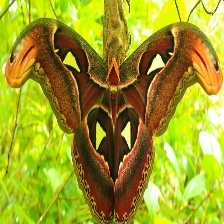
Species: ATLAS MOTH